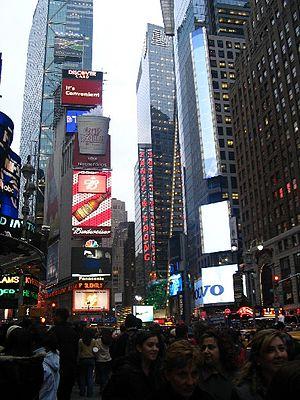
One Times Square est un gratte-ciel de 25 étages mesurant 111 mètres. Il est situé à l'intersection de la 42ᵉ Rue et de Broadway, à Times Square, dans le borough de Manhattan.